Paros

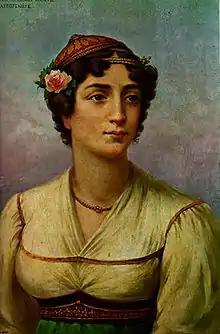
Manto Mavrogenous

In 1537, Paros was conquered by the Ottoman Turks and remained under the Ottoman Empire until the Greek War of Independence (1821–1829). The Ottoman conquest of Paros resulted in atrocities committed against the public: as happened to the population in other islands during the Ottoman conquest of the Aegean islands, old men were killed; young men were made galley slaves; little boys were made janissaries; and the women were ordered to dance on the shore so that the conquerors could choose the most attractive for the lieutenants, enslaving around 6000 of the inhabitants of Paros for slavery in the Ottoman Empire.